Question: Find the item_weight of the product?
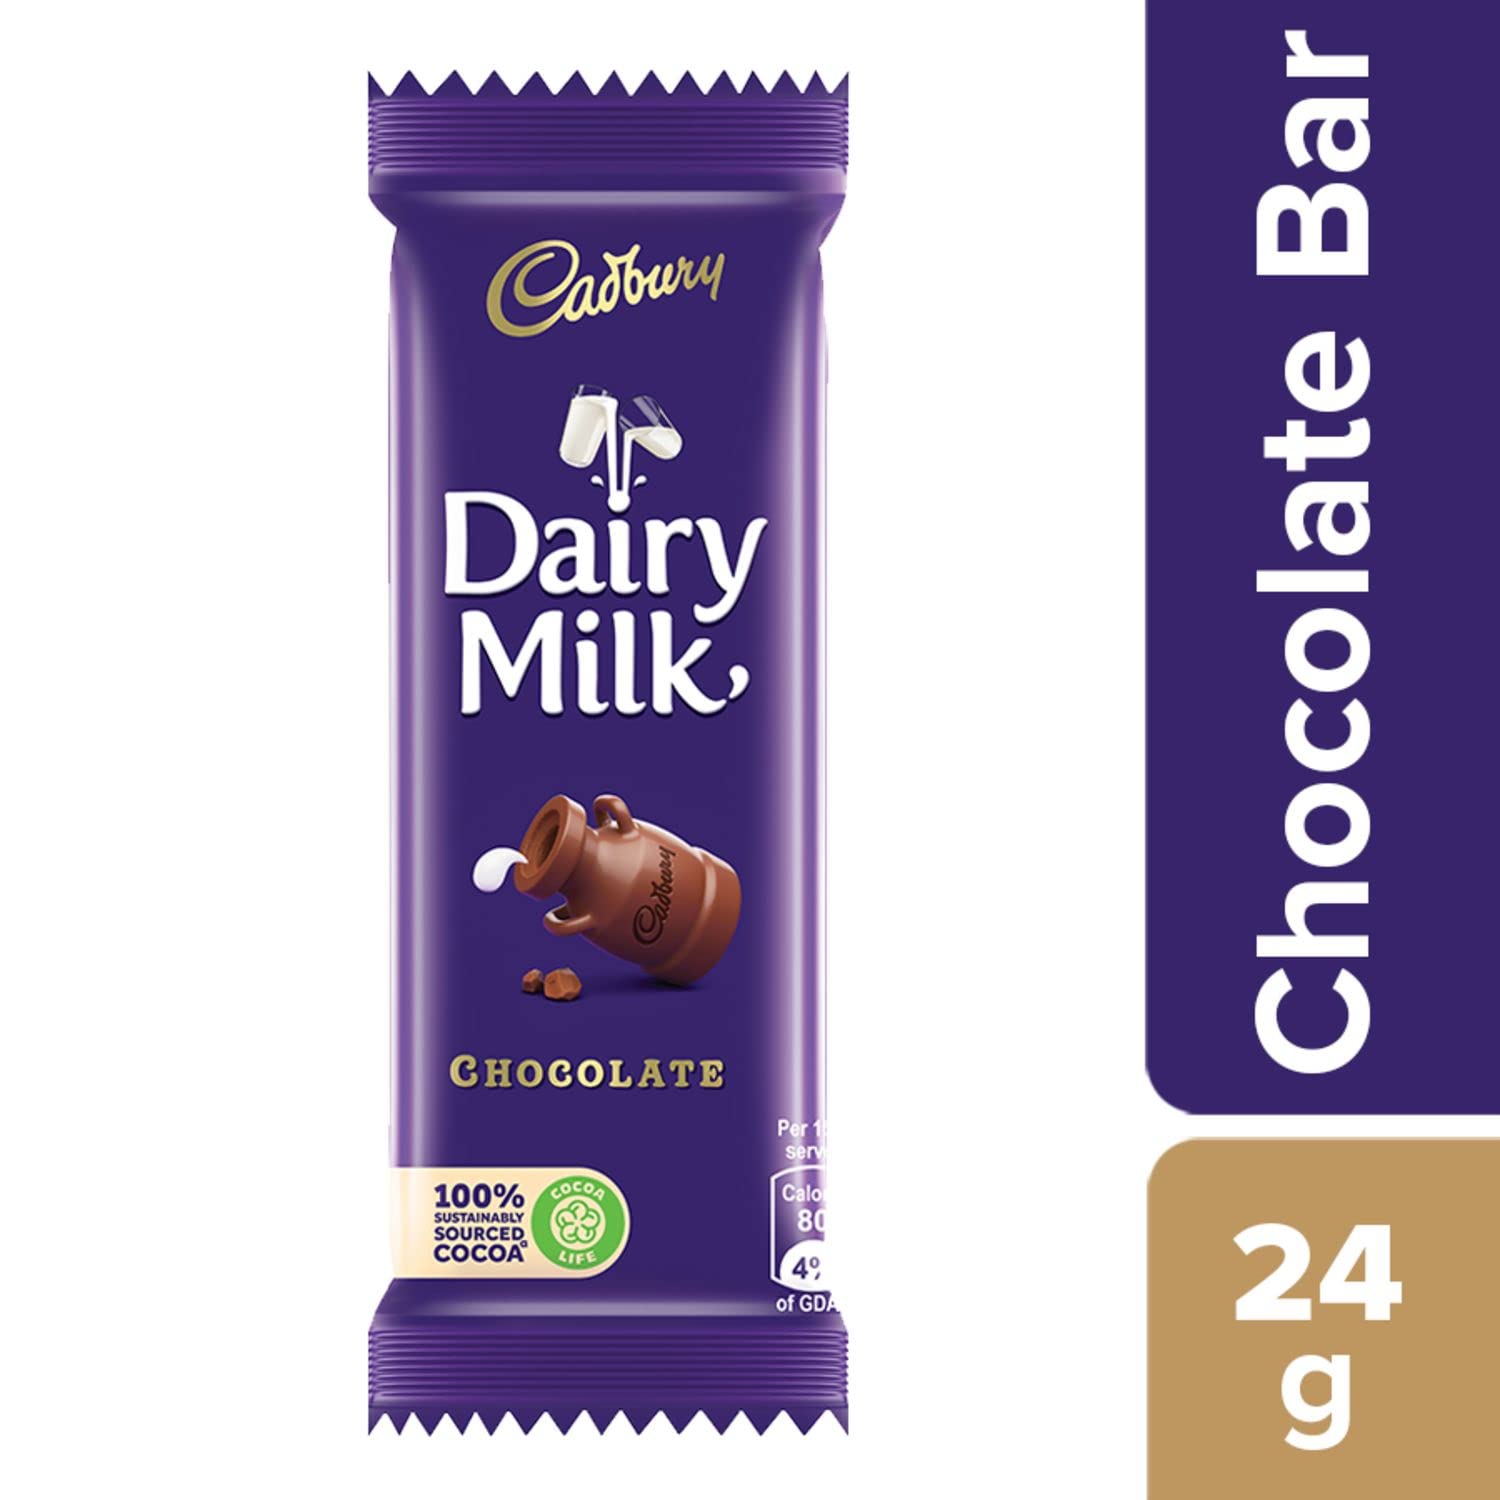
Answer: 24 gram